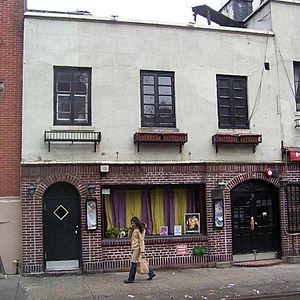
Les émeutes de Stonewall sont une série de manifestations spontanées et violentes contre un raid de la police qui a eu lieu dans la nuit du 28 juin 1969 à New York, au Stonewall Inn. Ces événements sont souvent considérés comme le premier exemple de lutte des personnes gays, lesbiennes, bisexuels et transgenres contre un système soutenu par les autorités et persécutant les personnes homosexuelles. Ces émeutes représentent le moment symbolique marquant la réelle éclosion du militantisme LGBT, aux États-Unis et partout dans le monde.